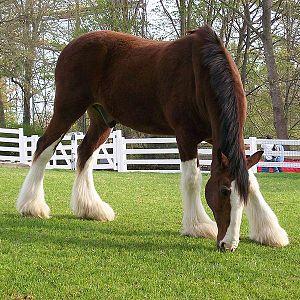
La morphologie du cheval est, dans le domaine de l'hippologie, la description physique externe d'un cheval ou d'un autre équidé. Elle inclut une description de l'apparence générale de l'animal et l'étude de ses parties externes. Elle permet de décrire et d'apprécier les beautés, défectuosités et tares d'un cheval. Ainsi, il existe un vocabulaire spécifique pour les différentes parties du corps. Il ne faut pas confondre la morphologie avec l'anatomie, qui est la description des parties internes du cheval.
Le Clydesdale est une race de chevaux de trait qui tient son nom de la vallée de la Clyde, en Écosse, où elle est née de croisements entre des étalons flamands et des poulinières locales, puis, à partir du XVIIIᵉ siècle, d'un apport du Shire. La première attestation du nom « Clydesdale » date de 1826. En 1830, un système de sélection d'étalons entraîne la propagation des chevaux Clydesdale dans toute l’Écosse et le nord de l'Angleterre. Le registre de la race est formé en 1877. À la fin du XIXᵉ siècle et au début du XXᵉ siècle, des milliers de Clydesdales sont exportés d’Écosse, notamment vers les autres pays anglo-saxons. Le Clydesdale devient « la race qui construit l'Australie ». La Première Guerre mondiale entraîne une réduction d'effectifs en raison d'une motorisation croissante et des pertes en chevaux de guerre. Cette baisse se poursuit et, dans les années 1970, le Rare Breeds Survival Trust considère le Clydesdale comme vulnérable à l'extinction. Le nombre de ces chevaux a légèrement augmenté, bien que la race reste peu commune. L'effectif mondial était d'environ 5 000 Clydesdales en 2010.